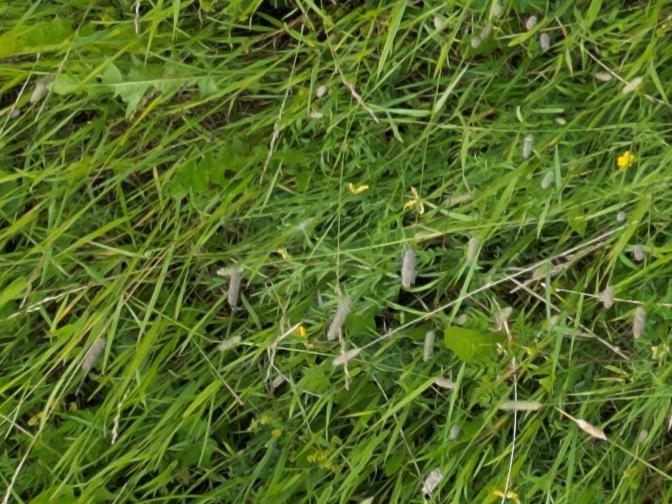
Flowers visible: yarrow flowers